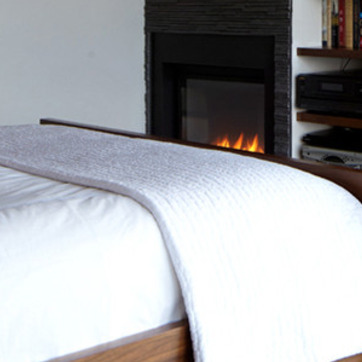
Material: fabric